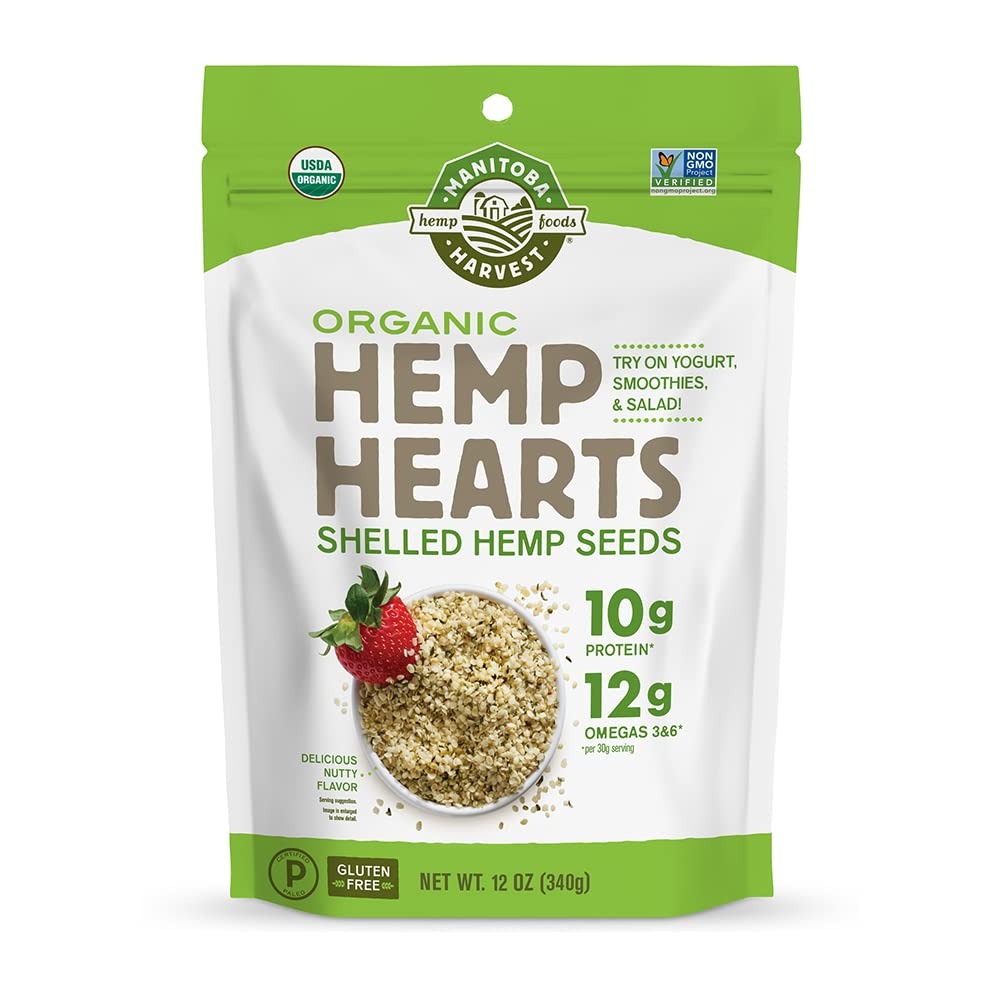
Item Name: Manitoba Harvest Organic Hemp Hearts, 12oz, 10g Plant Based Protein and 12g Omega 3 & 6 per Srv, Smoothies, yogurt & salad, Non-GMO, Vegan, Keto, Paleo, Gluten Free
Bullet Point 1: HEMP HAS MORE PROTEIN THAN CHICKEN GRAM FOR GRAM AND IT’S A PLANT!: With 10g of plant protein per serving, hemp hearts have two times more protein than chia or flax. These super seeds also offer 12g Omegas 3 & 6 and only 1g of carbs per serving.
Bullet Point 2: ESSENTIAL VITAMINS & MINERALS: Hemp is a super seed packed with plant-based protein, healthy fats and other vital nutrients. Hemp Hearts are an excellent source of Iron, Niacin, Thiamine, Phosphorus, Magnesium, Manganese, Copper, and Zinc. Zinc contributes to the normal function of the immune system. Hemp Hearts are also a good source of Vitamin B6 and Folate. (*See nutrition information for total fat content)
Bullet Point 3: VERSATILE & TASTY: Experiencing the benefits of hemp is easy. With a light, nutty flavor that complements almost any dish, Hemp Hearts are the perfect boost to any meal. Sprinkle Hemp Hearts on salad, cereal, yogurt or blend them into smoothies.
Bullet Point 4: SHELF-STABLE & READY TO EAT: Manitoba Harvest Organic shelled hemp seeds are shelf-stable and ready to eat, making them a must-have addition to any pantry.
Bullet Point 5: A FIT FOR A VARIETY OF DIETS & LIFESTYLES: USDA Organic, Non-GMO Project Verified, Keto Certified, Paleo Certified, Gluten Free, Vegan, Whole 30 Approved and Kosher
Bullet Point 6: STRONG VALUES: At Manitoba Harvest we believe in cultivating the world in which we want to live. As a Certified B-Corp with a net zero carbon footprint, sustainability is at the forefront of everything we do
Value: 12.0
Unit: Ounce

Price: 15.515